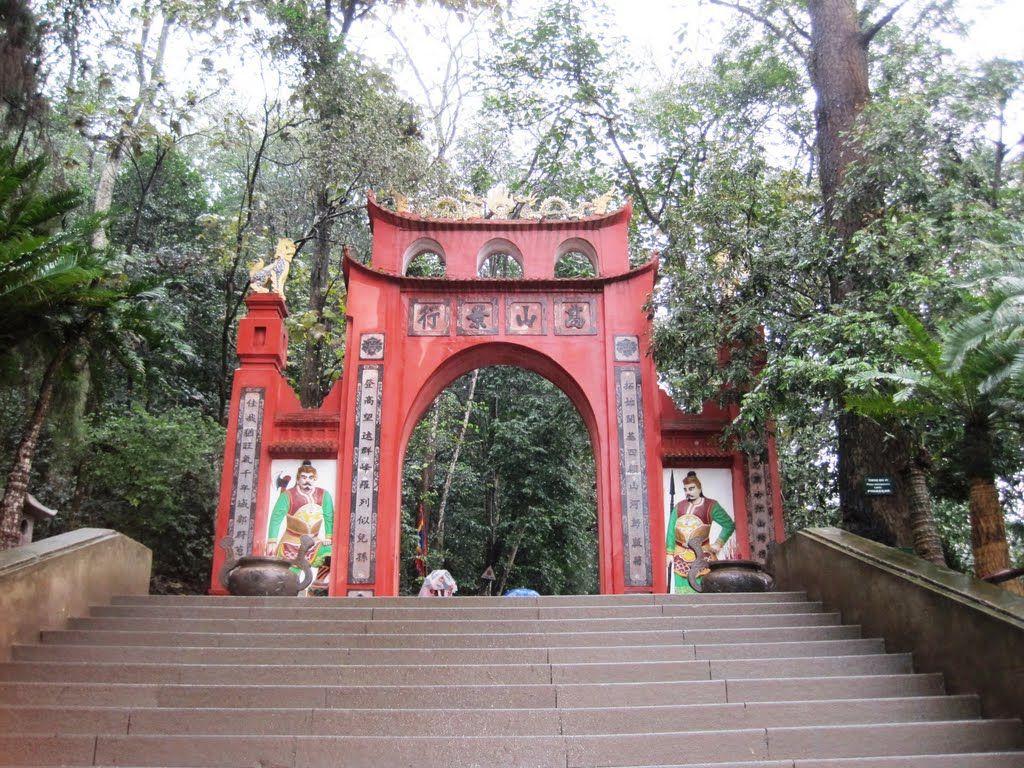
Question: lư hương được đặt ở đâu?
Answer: lư hương được đặt ở hai bên cổng vào